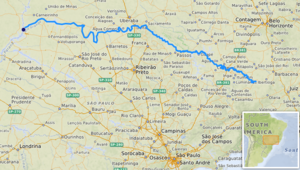
carte réalisée sur umap [1] This map was created from OpenStreetMap project data, collected by the community. This map may be incomplete, and may contain errors. Don't rely solely on it for navigation.
Le rio Grande est une rivière brésilienne, l'une des deux rivières qui, conjointement avec le rio Paranaíba, forment le Paraná. Il en est la branche mère gauche. Le rio Grande arrose le Brésil sur 1 360 km. Il est une importante et abondante rivière du sud-est brésilien.